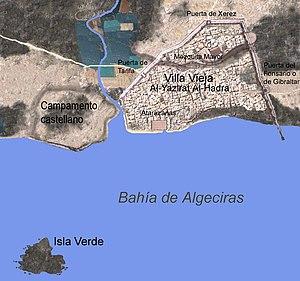
Le siège d'Algésiras de 1278-1279 mené par Alphonse X a été une campagne militaire infructueuse de la couronne de Castille dans le but d'enlever aux mérinides du Royaume de Fès la médina de Al-Yazira Al-Jadra, Algésiras, principale place forte de ces derniers dans la péninsule ibérique et voie d'entrée des troupes depuis le nord de l'Afrique. La Castille, qui possédait une puissante flotte dans la baie d'Algésiras et de nombreuses troupes autour de la cité, a été battue quand ses bateaux ont été attaqués et incendiés par l'escadre de Abu Yaqub Yusuf an-Nasr lors de la bataille d'Algésiras.